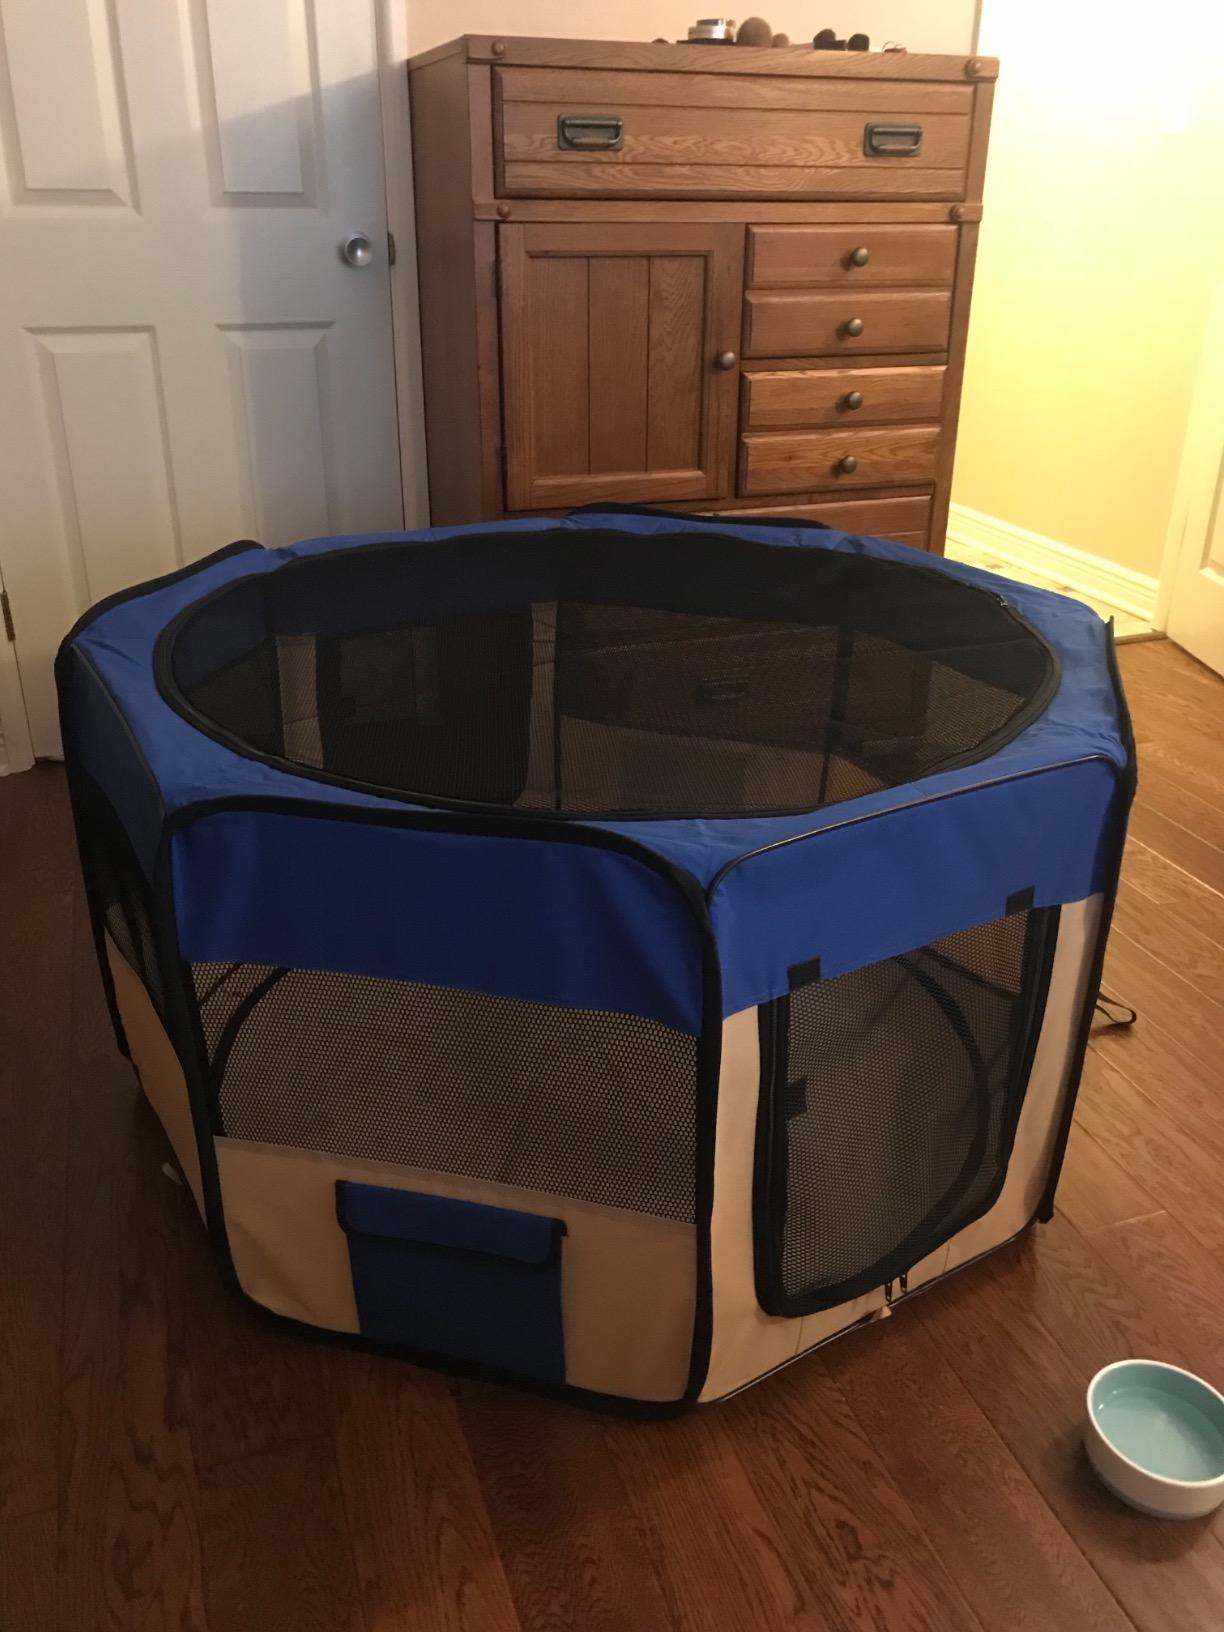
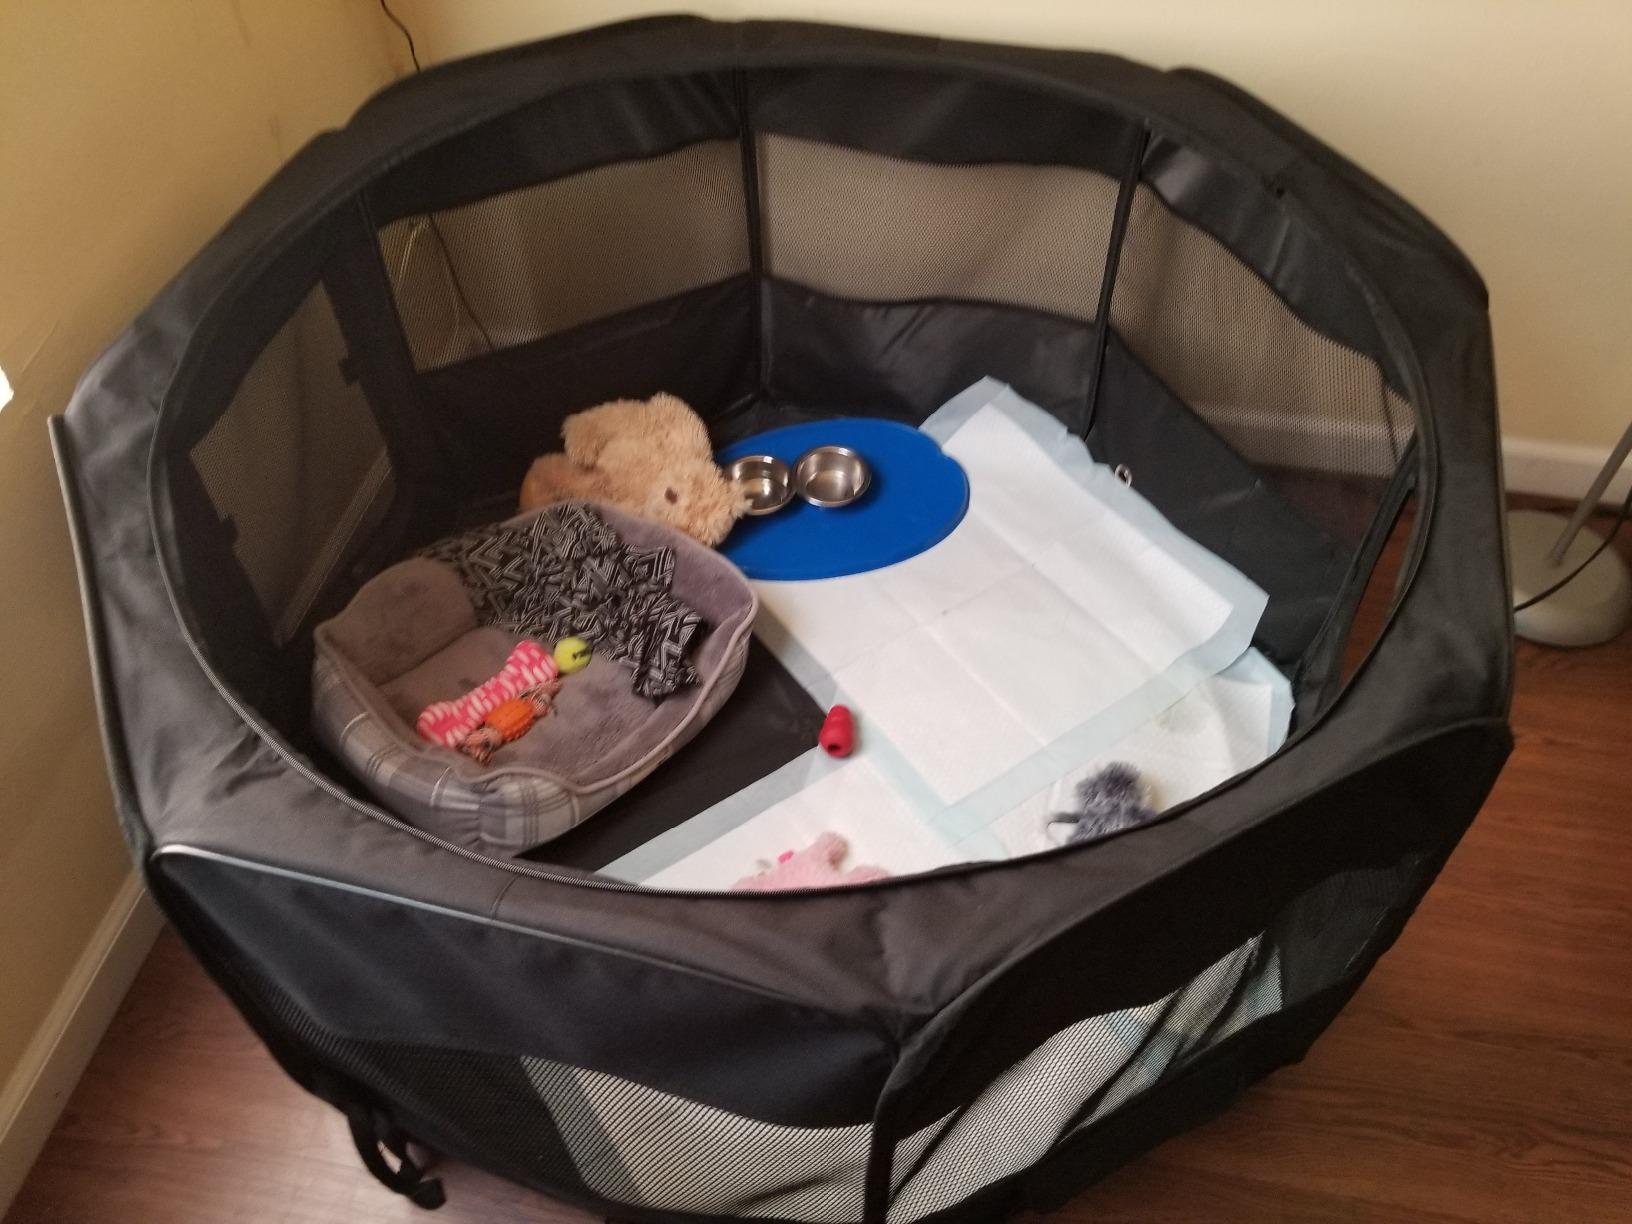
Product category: items_kennel
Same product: no